Terran Petteway

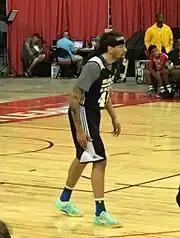
Petteway in 2016 NBA summer league

After going undrafted in the 2015 NBA draft, Petteway joined the Atlanta Hawks for the 2015 NBA Summer League. On July 24, 2015, he signed with the Hawks. However, he was later waived by the Hawks on October 22 after appearing in three preseason games. On October 25, he signed with the Indiana Pacers, only to be waived by the team the following day. On October 29, he was acquired by the Fort Wayne Mad Ants of the NBA Development League as an affiliate player of the Pacers. On July 5, 2016, Petteway joined the Milwaukee Bucks for the 2016 NBA Summer League.